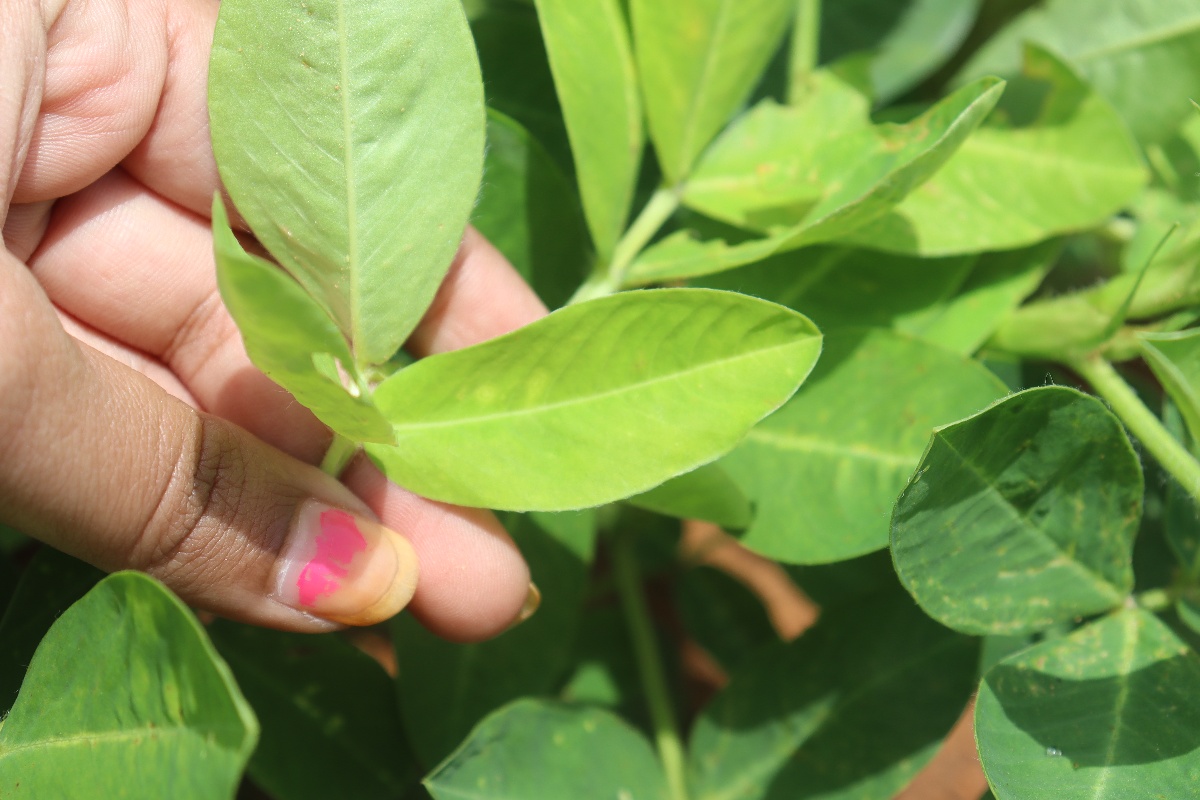
Label: healthy leaf